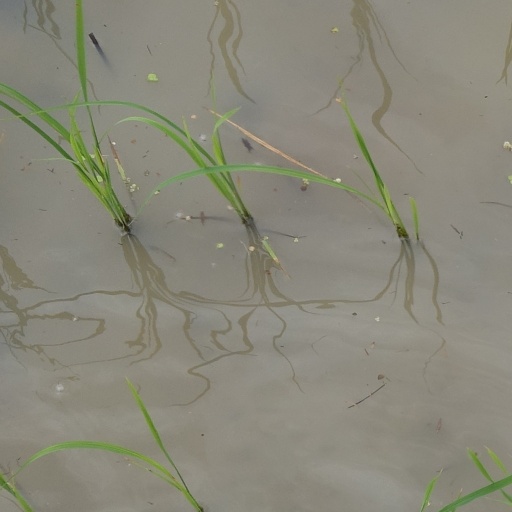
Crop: rice